Real Fábrica del Buen Retiro

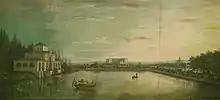
The factory in the Buen Retiro Park, centre, beyond the lake

Gricci had made a chinoiserie porcelain room, the Porcelain boudoir of Maria Amalia of Saxony, at the Palace of Portici near Naples (now moved to the Palace of Capodimonte), and was soon asked to make another one at the Palace of Aranjuez, which he made and installed between 1763 and 1765, at a cost of 571,555 Spanish reales. The factory made another room, rather smaller and in a Neoclassical style, for the main Palacio Real, Madrid. This was designed by Carlo Schepers in the 1770s, and cost 256,958 reales. Both these had walls largely of plain white plaques, over which lay a network of coloured elements in a medium to high relief, made up of plant motifs and figures.